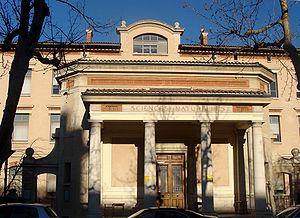
L'amphithéâtre de Sciences naturelles du centre Saint-Charles de l'Université de Provence, construit entre 1911 et 1914, grâce à la ténacité du doyen Léon Charve.
Aix-Marseille Université est une université française généraliste, implantée à Marseille et à Aix-en-Provence, possédant également des implantations dans d'autres villes de la région Provence-Alpes-Côte d'Azur. Elle est membre depuis 2019 du projet d'université européenne CIVIS. Elle est créée en 2012 par la fusion de trois ex-universités.
L'université de Provence Aix-Marseille I est une ancienne université de l'académie d'Aix-Marseille consacrée aux sciences et aux lettres et sciences humaines.